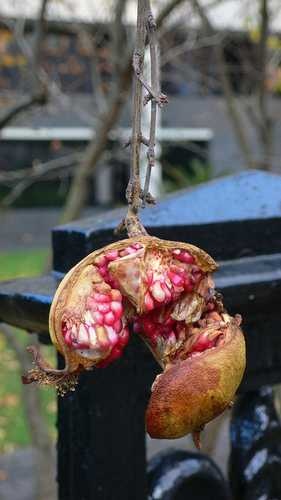
Label: Pomegranate